2020 Copa de la Liga Profesional

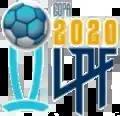
Original logo of the cup, changed after the passing of Diego Maradona

For the group stage, the 24 teams were drawn into six groups of four teams each, playing on a double round-robin basis. In each zone, the top two teams advanced to the "Fase Campeón" while the bottom two teams advanced to the "Fase Complementación".